2020 Green Party of Canada leadership election

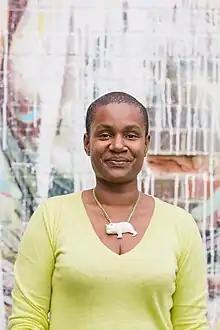
Annamie Paul

Annamie Paul, 47, is a human rights lawyer residing in Toronto. She holds a Bachelor of Laws degree from the University of Ottawa and a Master of Public Administration degree from Princeton University. She was the Green Party Critic for Global Affairs (2019–2020) and the federal candidate in Toronto Centre in 2019. Paul is also the Green Party nominee for Toronto Centre in the October 26, 2020 federal by-election, having received permission from the Federal Council to do so as a leadership candidate.